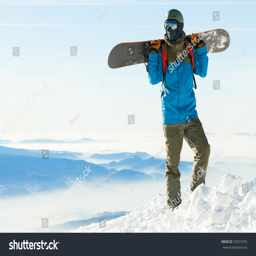
young snowboarder standing at the very top of a mountain and holding snowboard behind his back